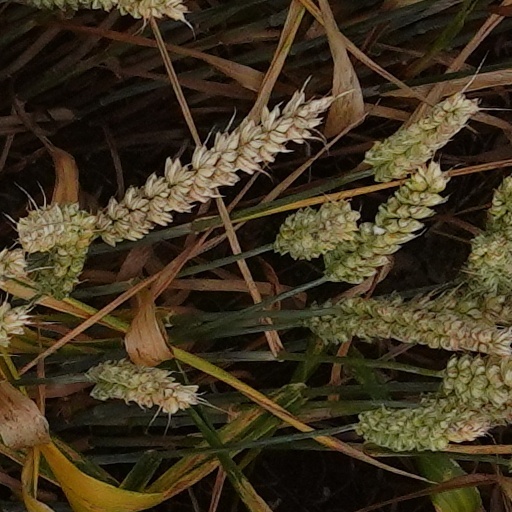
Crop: wheat